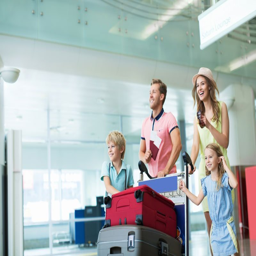
happy family with a suitcases